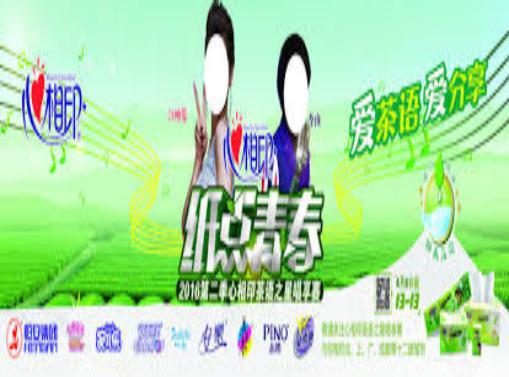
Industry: Necessities